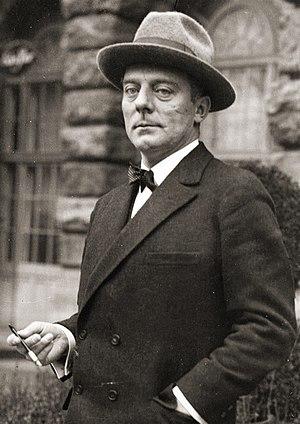
Ulrich Karl Paul Rauscher était un journaliste, écrivain et diplomate allemand.